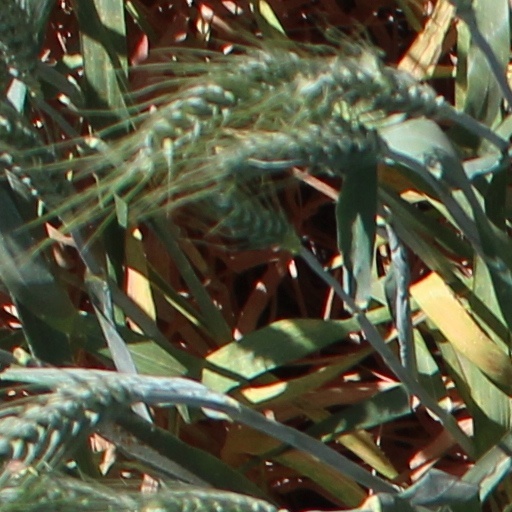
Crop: wheat